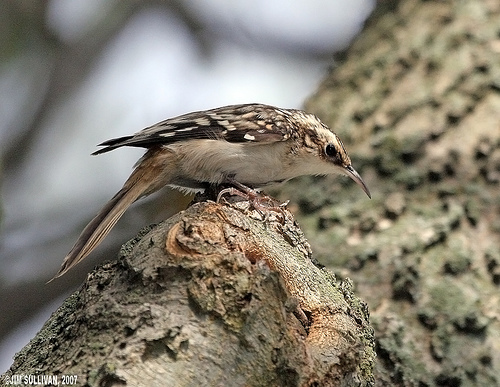
the bird is small but skinny, has a skinny long beak, small head, and white and brown colored pattern.
this bird is white with a brown back and has a long, pointy beak.
the bird has brown spotted wings with a white belly.
this bird has a white belly and breast and a black and brown spotted back and head.
this multi-colored bird has a long and very thin sharp beak along with a big eye ring with white, brown, and gray breast feathers.
this bird has wings that are black and white and has a thin bill
this bird has wings that are brown and has a white bill
this bird has a long thin beak, a light brown breast, and spotted wings.
this bird has wings that are brown and has a white belly
this bird has a long, narrow bill that curves slightly down, and black and white spotted wings.
Species: Brown Creeper